Sir Charles Price, 1st Baronet

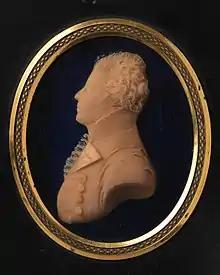

Sir Charles Price, 1st Baronet (25 January 1747 – 19 July 1818) was a merchant in the City of London, shipowner, Lord Mayor of London and politician.